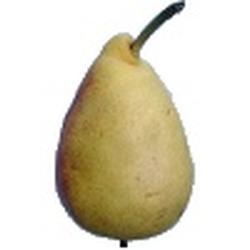
Label: Pear